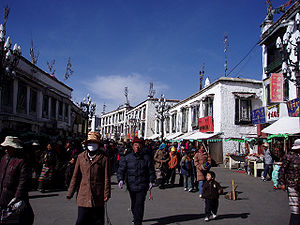
Lhasa
Hovedgaden i Lhasa
"Lhasa er hovedstaden i det kinesisk besatte Tibet. Lhasa har en befolkning på omkring 120.000. Lhasa var hovedstaden for det gamle Tibet fra 800-tallet til 1950. Lhasa ligger over 3650 m oh. Det gør den til en af verdens højest beliggende hovedstæder. Byens navn betyder ""Gudernes sted.""